Settsu Station

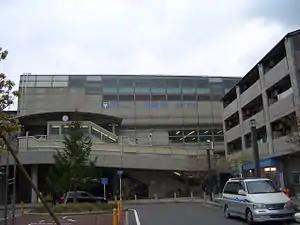
Station building

is a monorail station on the Osaka Monorail located in Settsu, Osaka, Japan.